Georgi Plekhanov

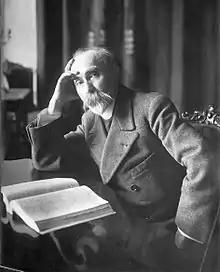
Plekhanov in 1917

In the early 1890s, the political climate in Russia began to change. The famine of 1891–92, which exposed the government's ineffectuality and callousness, shocked the intelligentsia into a new sense of social responsibility. At the same time, Russia's rapid industrialization gave rise to a growing proletariat and a wave of labour strikes. These developments seemed to confirm Plekhanov's predictions and created a fertile ground for the spread of Marxist ideas. A new generation of revolutionaries, including future leaders like Vladimir Lenin, Julius Martov, and Pyotr Struve, were drawn to Marxism and to the writings of Plekhanov, whom they regarded as the "master theoretician" of the movement.